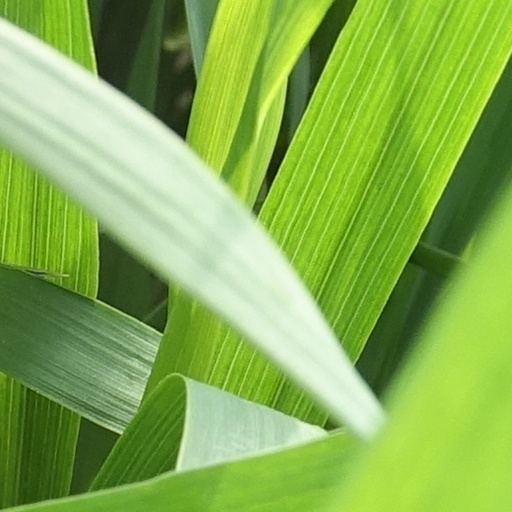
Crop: wheat